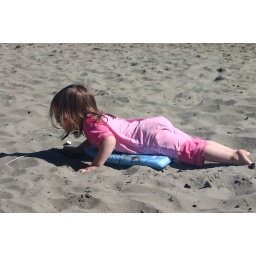
Surfer girl who wouldn't go in the water